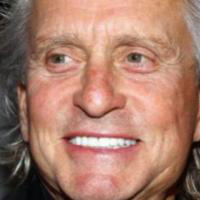
Age group: age 56-65